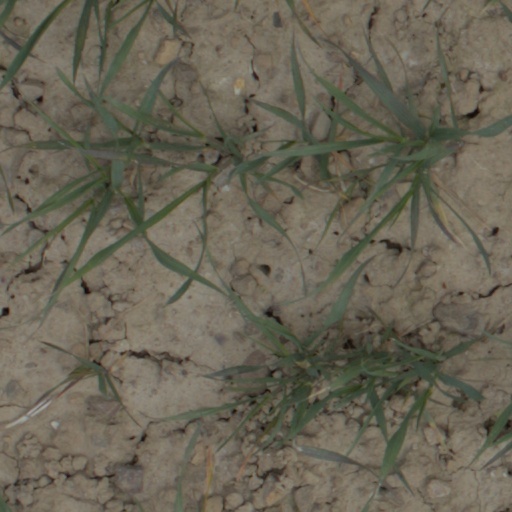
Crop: wheat